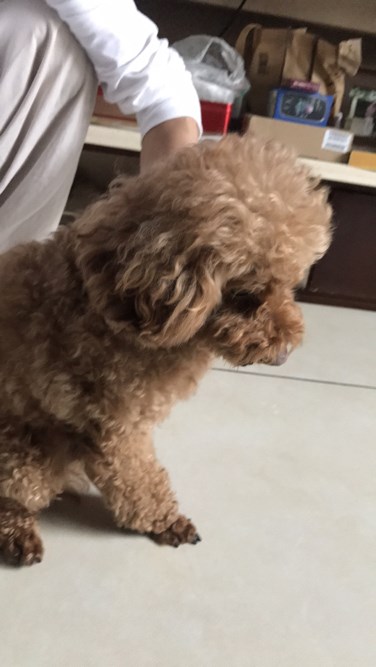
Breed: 7449-n000128-teddy